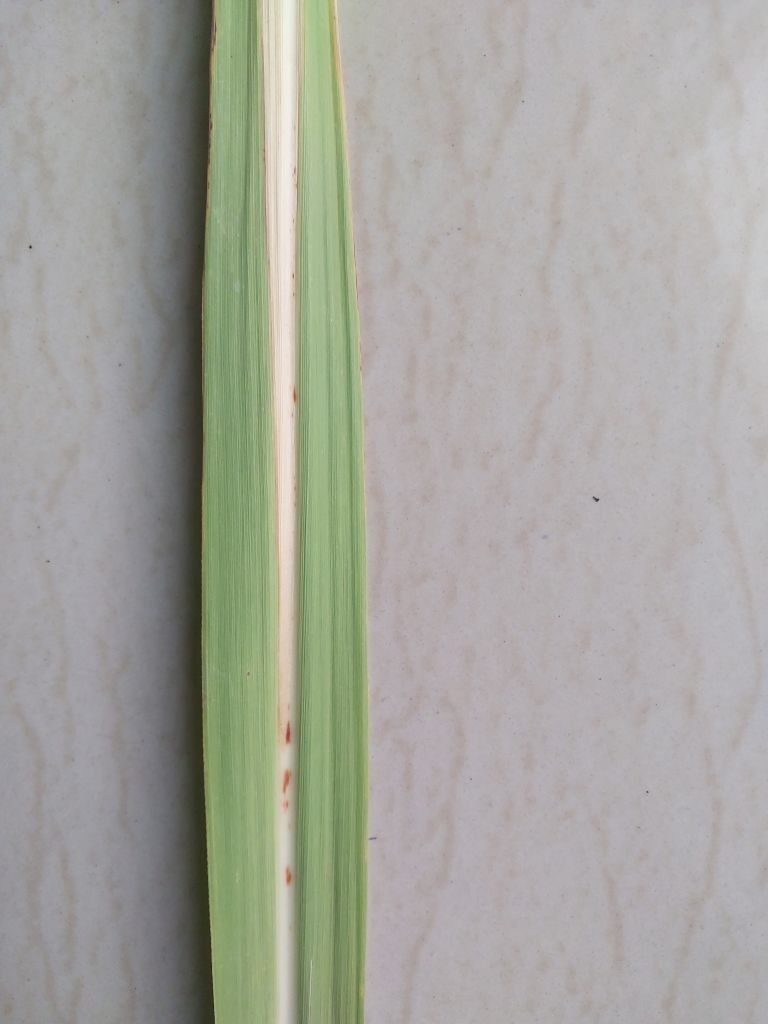
Label: Brown Spot